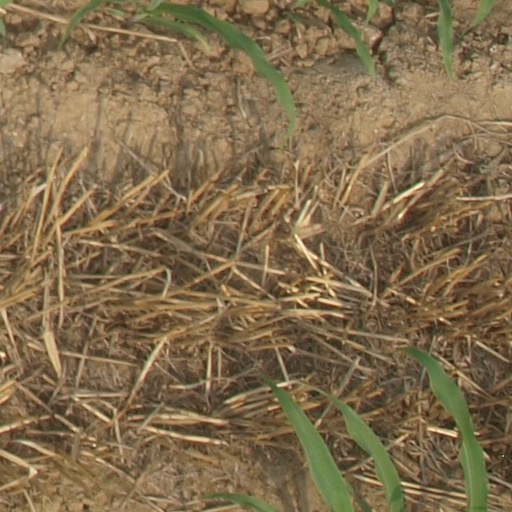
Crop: maize; corn